Sylvia Marsters

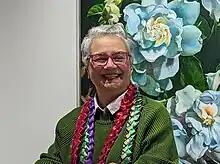
Marsters in 2022

Sylvia Lolita Cathrine Marsters (née Tyler; born 1962) is a New Zealand artist of Cook Islands descent. In 2003, she received a residency in the Cook Islands from Creative New Zealand, and she has exhibited in Rarotonga many times since, as well as in New Zealand, Fiji and New York. Her exhibitions draw big crowds in the Cook Islands.